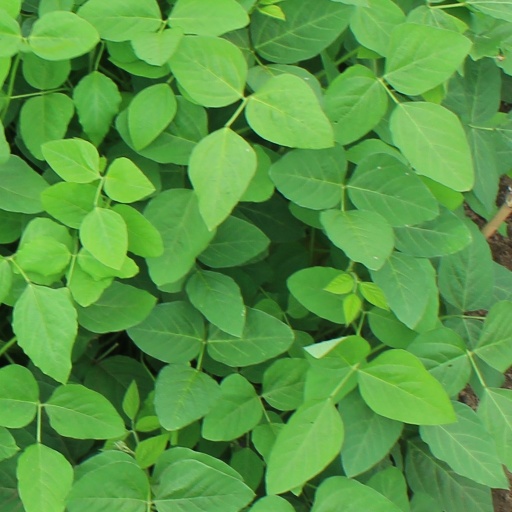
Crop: soybean